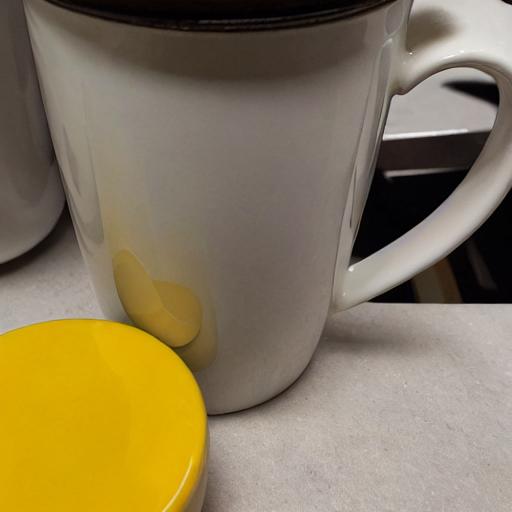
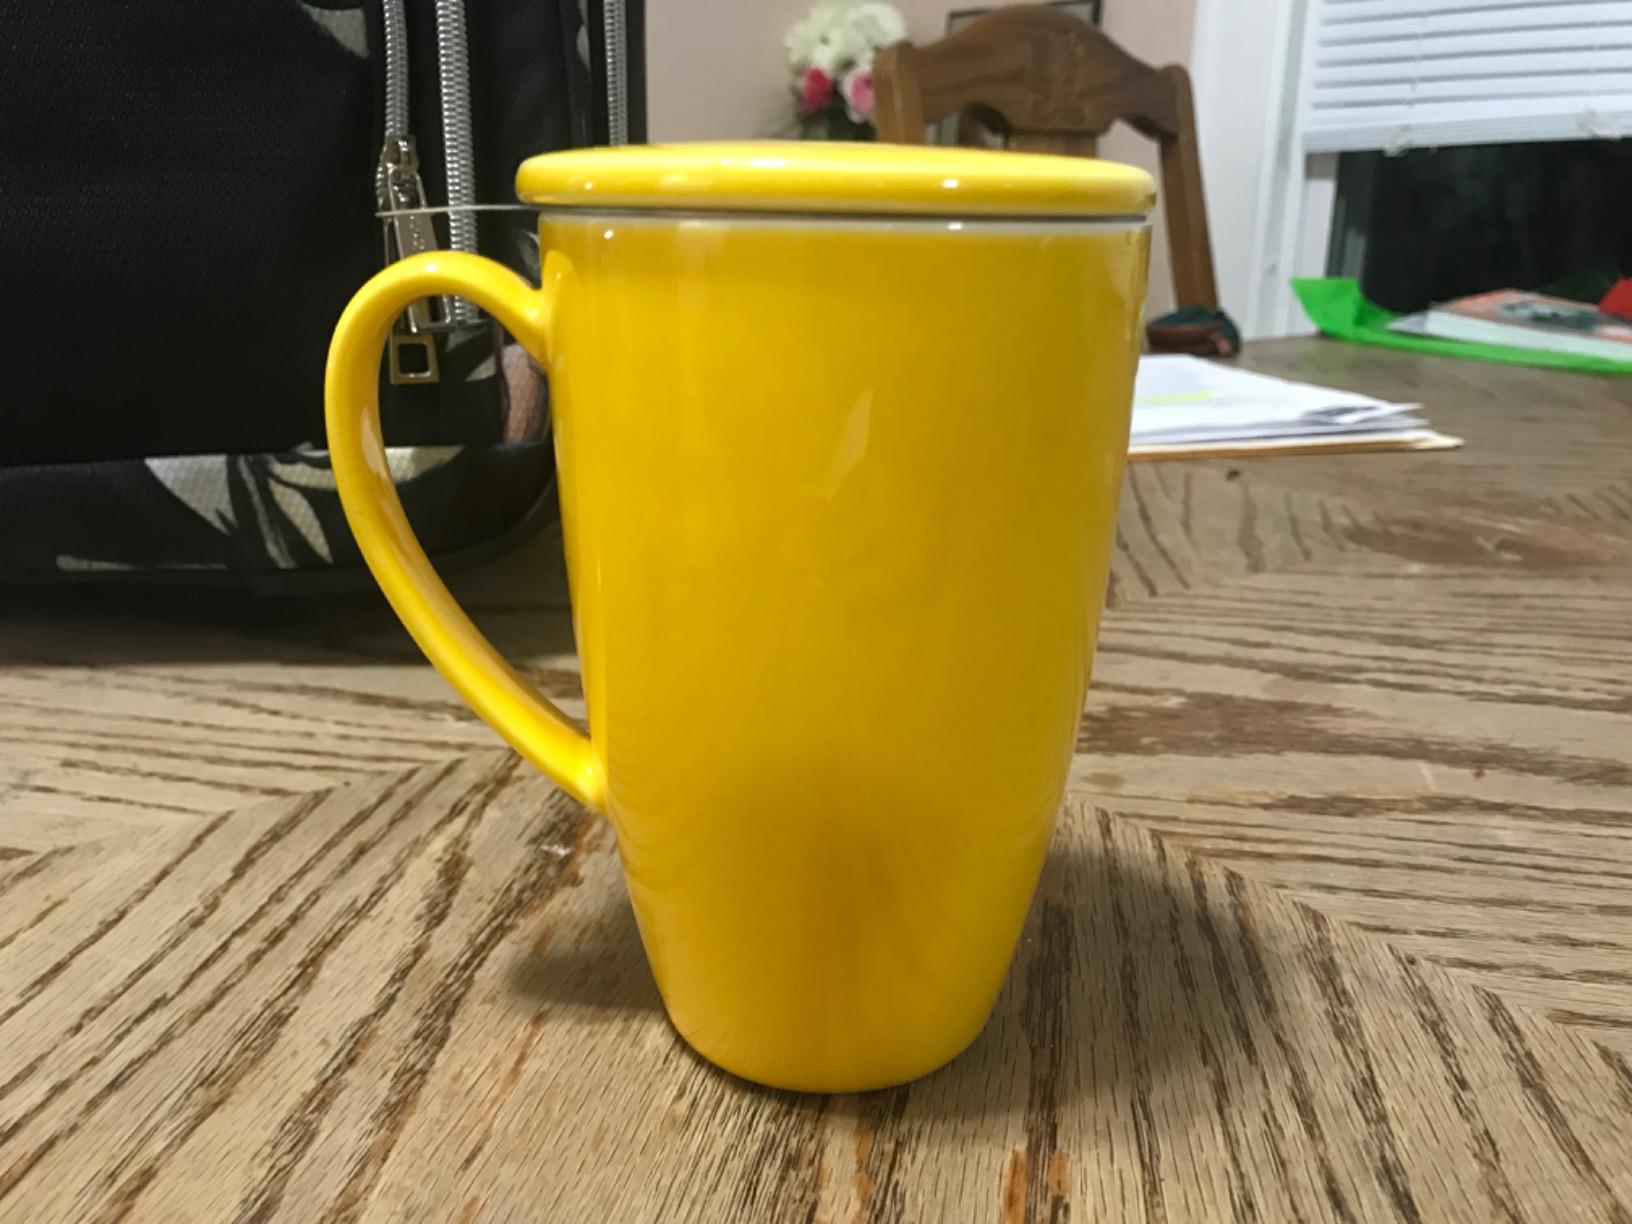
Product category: items_mug
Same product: no